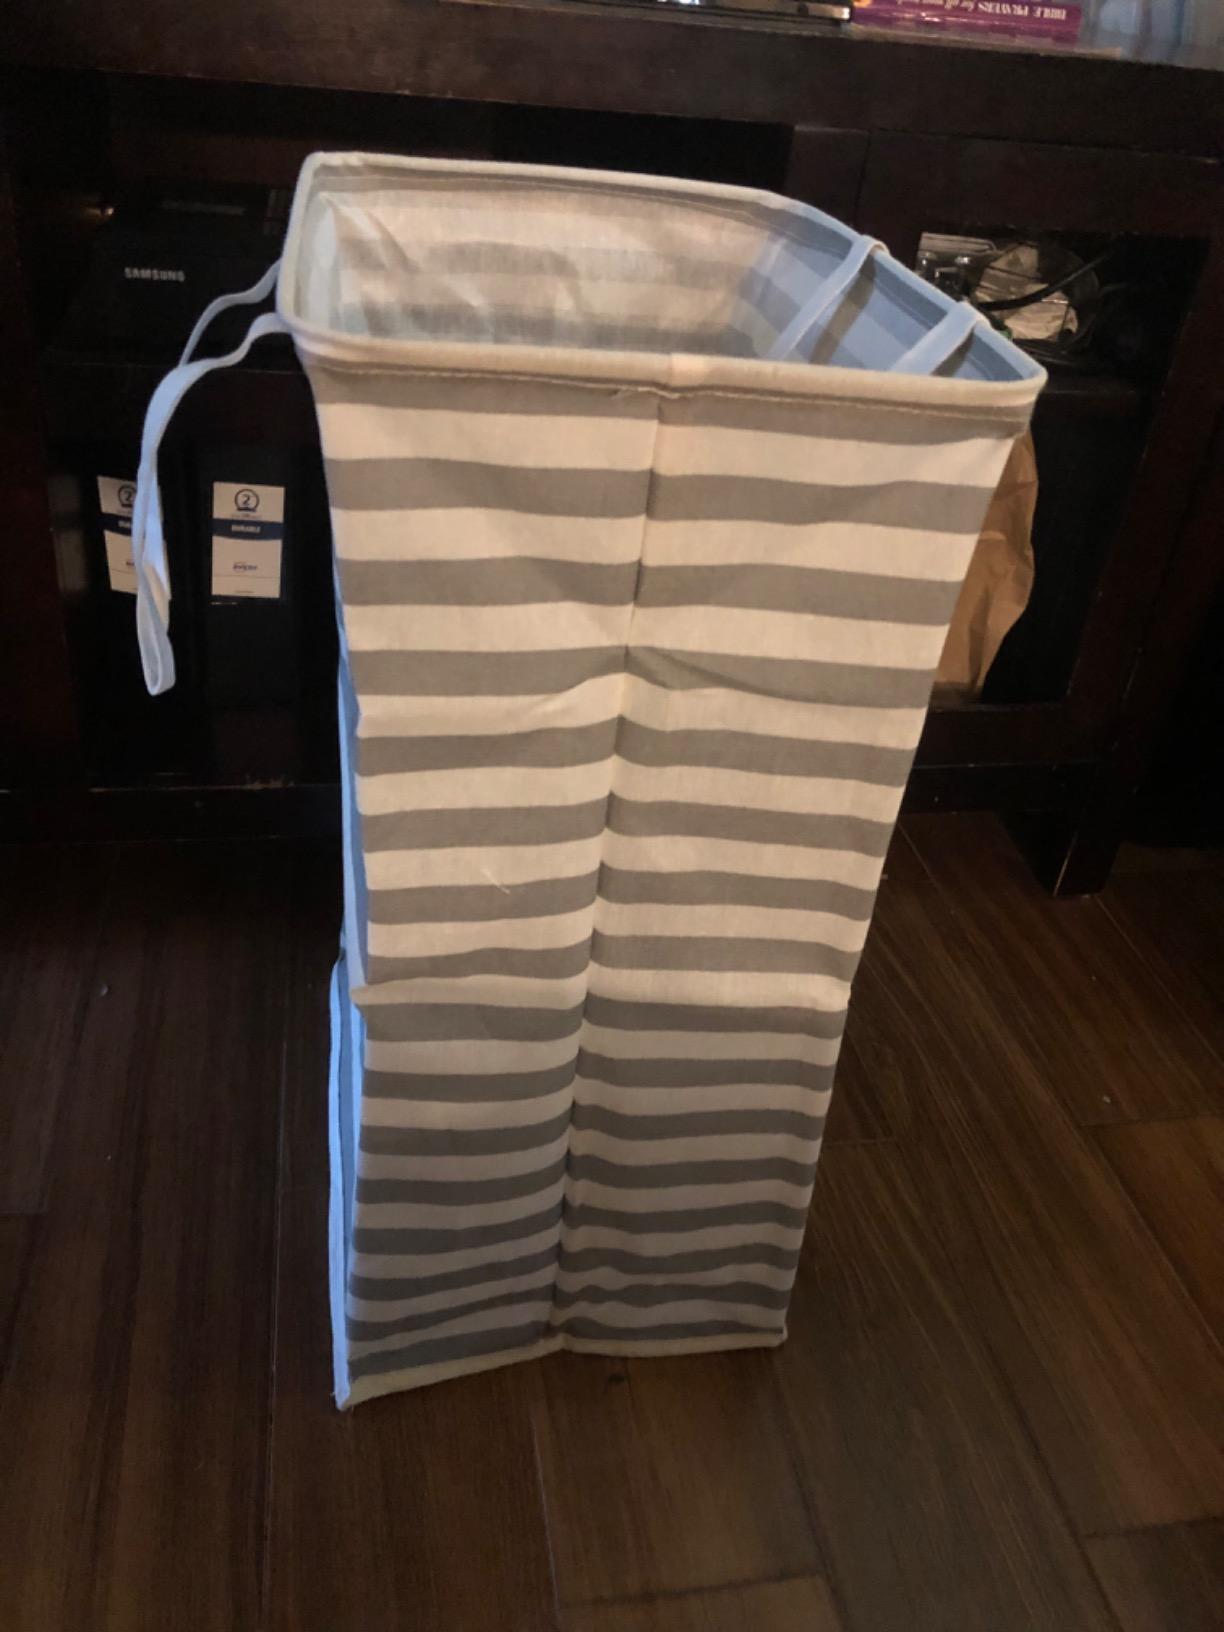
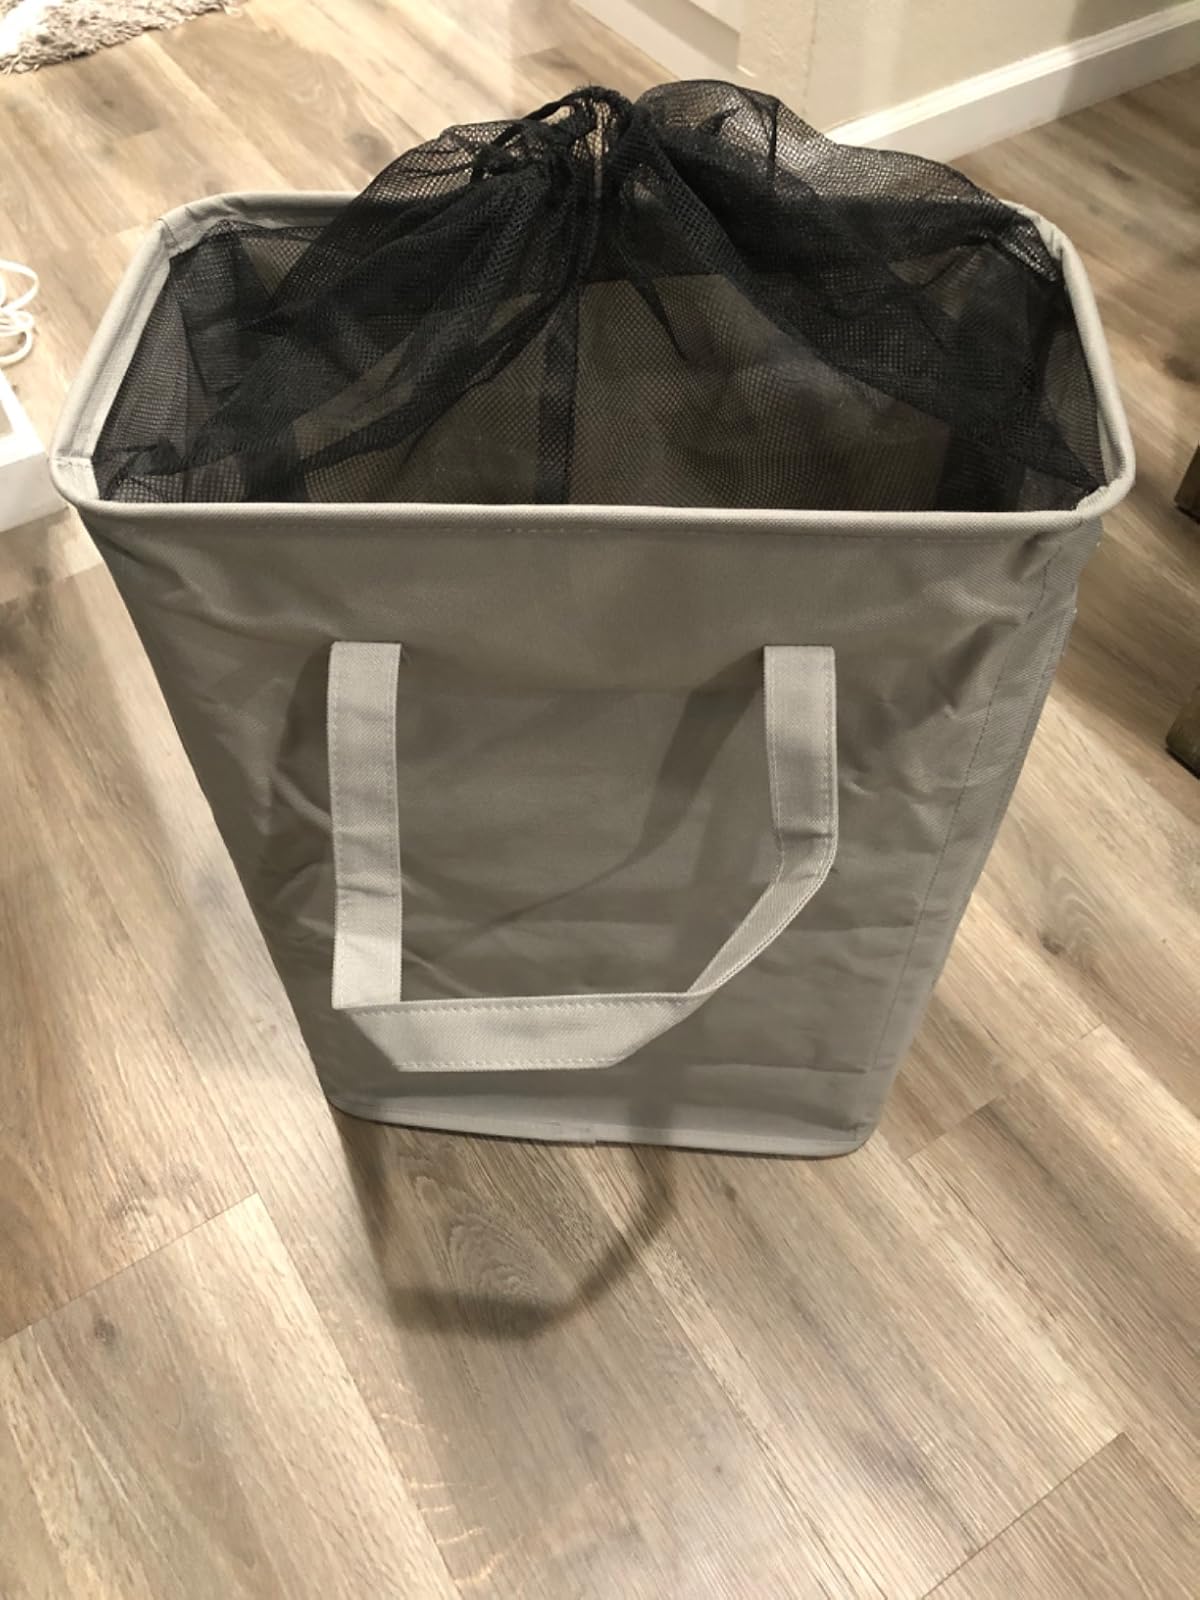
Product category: items_hamper
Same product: no